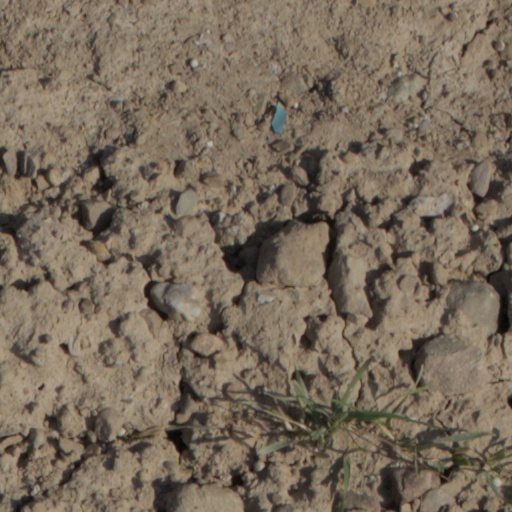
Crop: wheat